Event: Nepal Earthquake
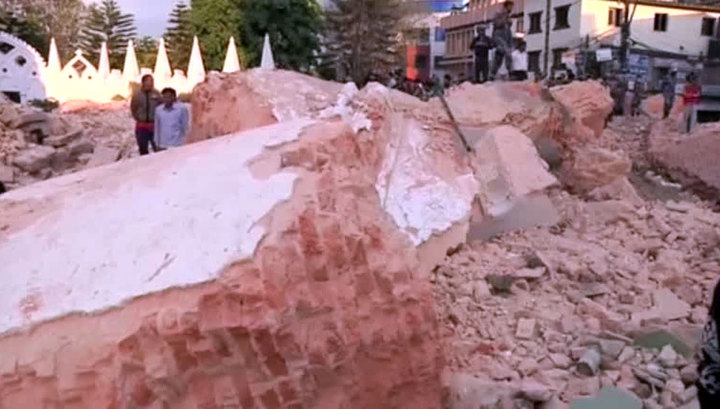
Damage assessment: damage